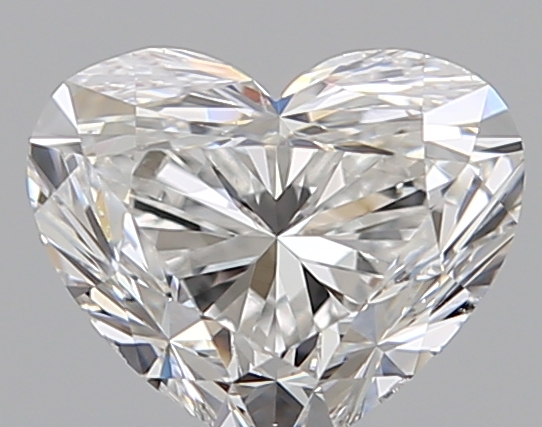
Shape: heart
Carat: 0.7
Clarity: SI1
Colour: F
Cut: VG
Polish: EX
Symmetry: EX
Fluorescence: N
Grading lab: GIA
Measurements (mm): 5.12 x 6.14 x 3.73